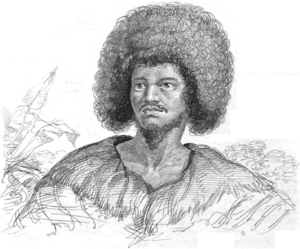
Pōmare Iᵉʳ est un chef tahitien, fondateur, grâce à son habile politique à l'arrivée des premiers Européens, de la dynastie royale des Pomare, qui règne sur Tahiti jusqu'en 1880.